All Remains to People

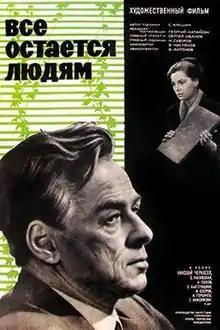

All Remains to People is a 1963 Soviet drama film directed by Georgy Natanson. Based on the namesake play by Samuil Alyoshin.